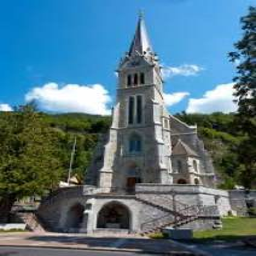
Kathedrale St. Florin